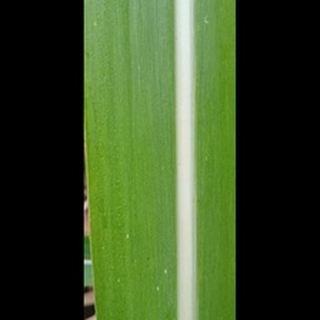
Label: healthy_sugarcane